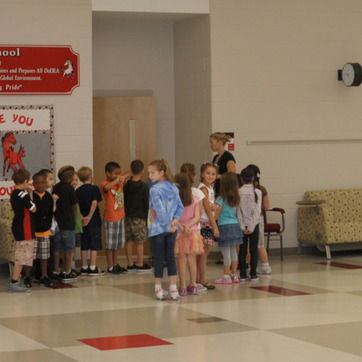
Material: hair